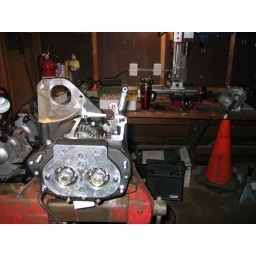
That shiny plate with the two nuts in it gets replaced by the big chrome blob from &amp;quot;the kit&amp;quot;.